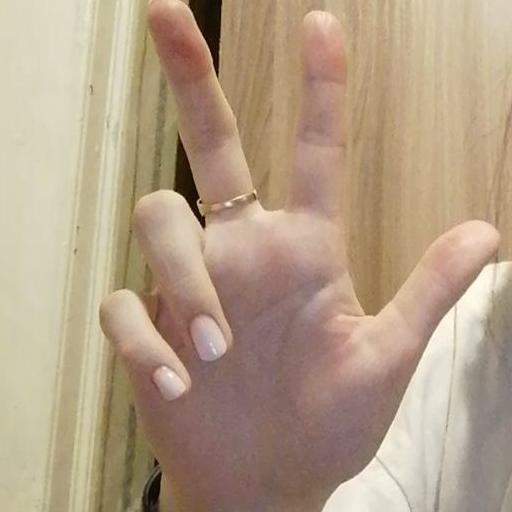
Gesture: three2